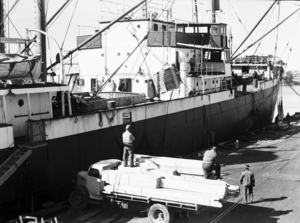
Carina est une ville située dans la banlieue de Brisbane, Australie. À 7 kilomètres à l'est du centre d'affaires de Brisbane ainsi que limitrophe de Carindale, Carina Heights, Cannon Hill et Camp Hill.